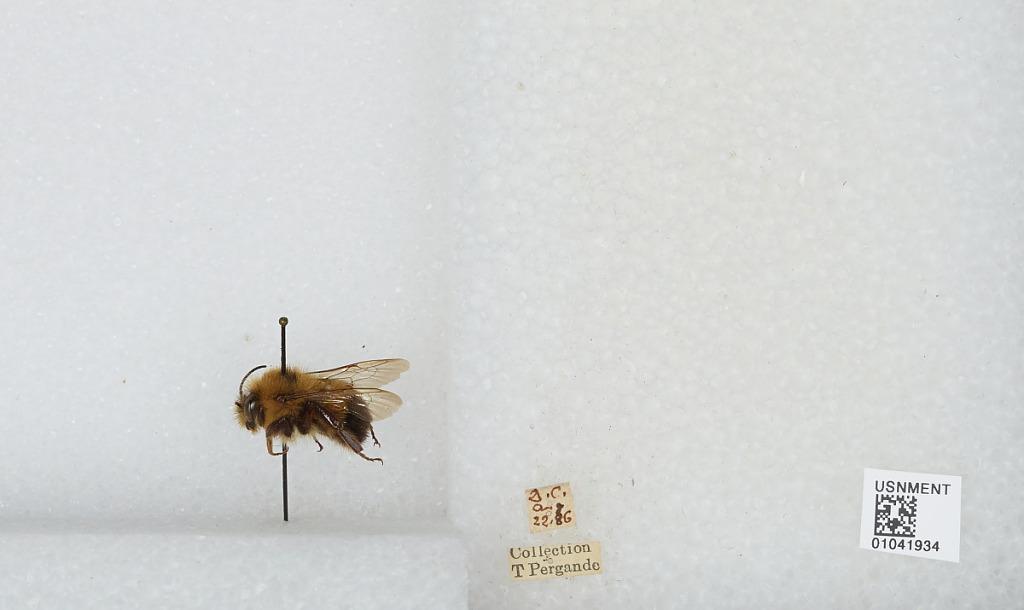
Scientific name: Bombus sp.
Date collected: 1886-8-22
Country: United States
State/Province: District of Columbia
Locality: Washington
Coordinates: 38.9047, -77.0164